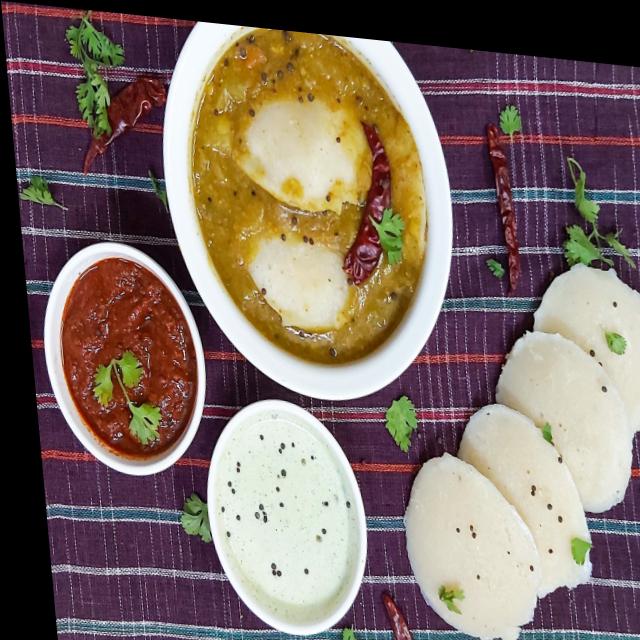
Dish: idli